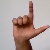
The image shows a hand gesture representing the letter 'L' in Indian Sign Language.